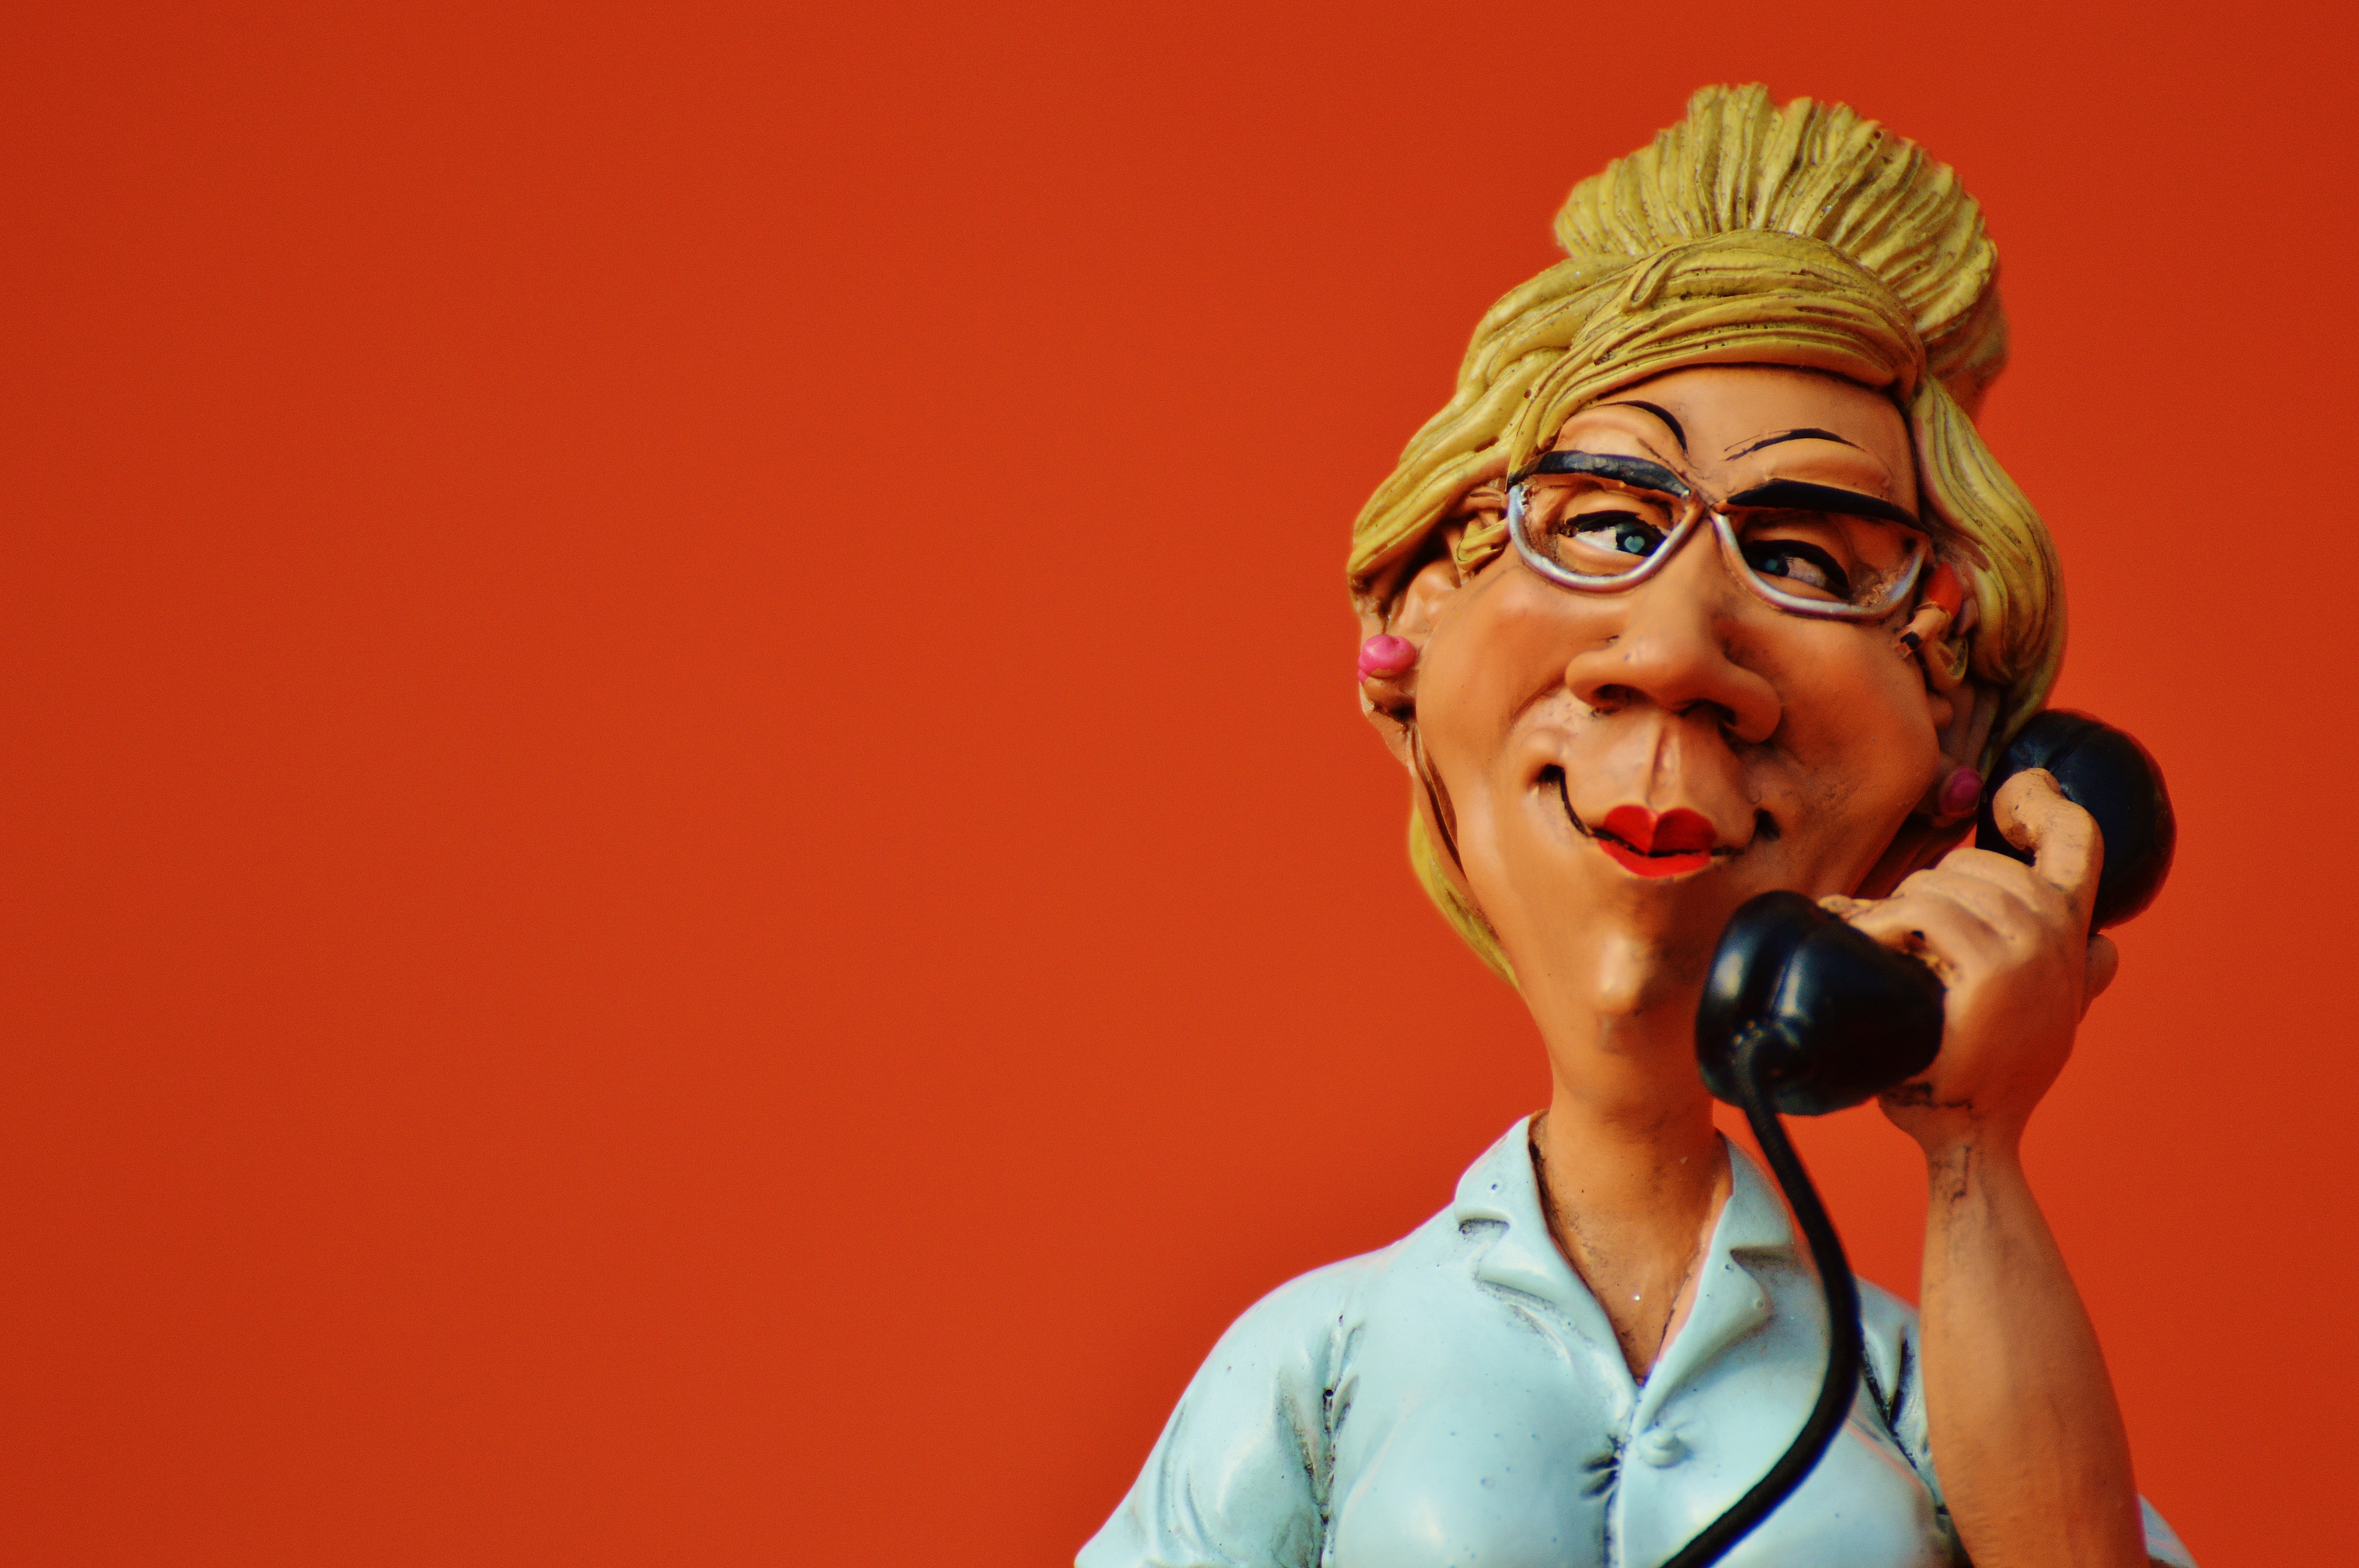
woman, red, phone, color, office, communication, business, fun, singing, call, files, secretary, telephone handset, schedule